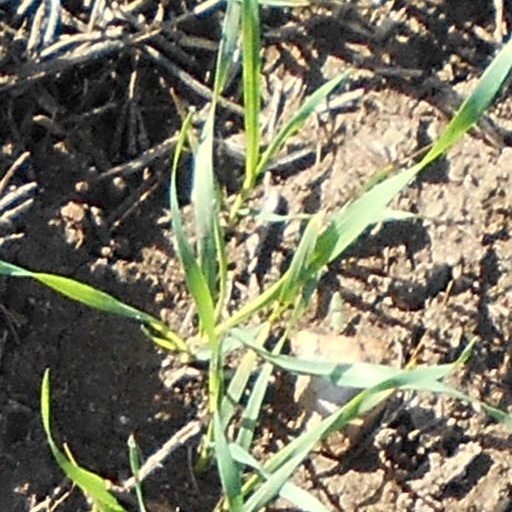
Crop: wheat